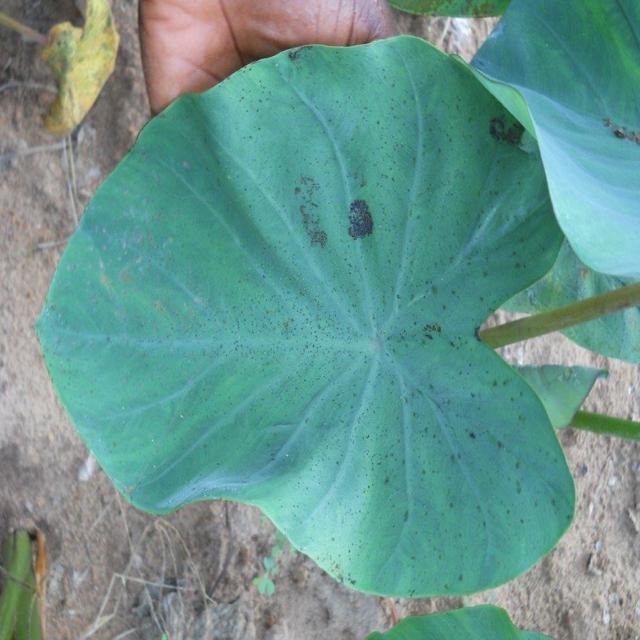
Label: Healthy